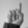
ASL letter: D